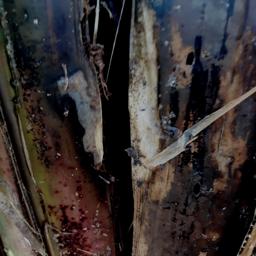
Label: PSEUDOSTEM WEEVIL